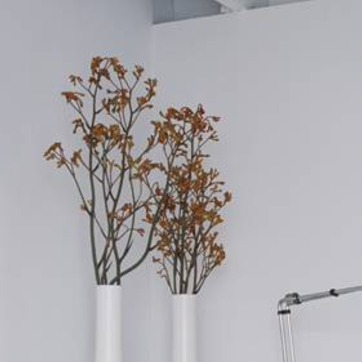
Material: foliage